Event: Nepal Earthquake
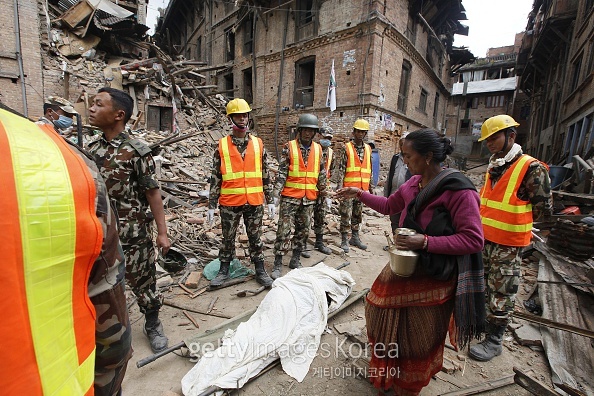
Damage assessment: damage